Kingston General Hospital

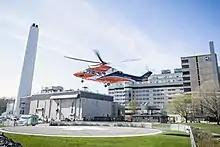
An Ornge air ambulance landing at the Kingston General Hospital site of Kingston Health Sciences Centre in Kingston Ontario Canada.

The heliport is located on ground level and on the south side of King Street West facing the waterfront. This requires ambulance transfer from the pad to the hospital building on the north side of King Street.